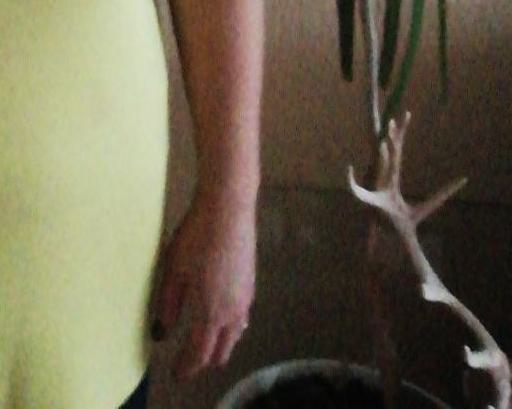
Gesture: no_gesture